Canadian Cascade Arc

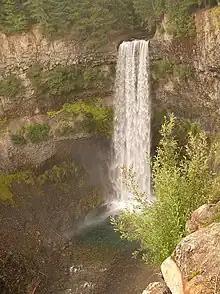
Brandywine Falls and columnar-jointed basalt lava flows

At least two sequences of basaltic andesite lava flows are deposited south of Tricouni Peak. One of these sequences, known as Tricouni Southwest, creates a cliff on the eastern side of a north–south trending channel with a depth of adjacent to the High Falls Creek mouth. The eastern flank of the lava flow, outside the High Falls Creek channel, has a more constant structure. Several fine-scale columnar joints and the overall structure of the lava flow suggest that its western portion, along the length of the channel, ponded against glacial ice. Near its southern unit, lava oozed into cracks in the glacial ice. This has been identified by the existence of spire-like cooling formations, although many of these edifices have been destroyed by erosional processes. Other features that indicate the lava ponded against glacial ice include its unusually thick structure and its steep cliffs. Therefore, the Tricouni Southwest lava flow was erupted about 10,000 years ago when the regional Fraser Glaciation was retreating. The explanation for the western portion displaying ice-contact features while the eastern portion does not is likely because its western flank lies in a north–south trending channel, which would have been able to maintain smaller amounts of solar heat than its unsheltered eastern flank. As a result, the western portion of the lava flow records glaciation during a period when the eastern slopes were free from glacial ice. Tricouni Southeast, the other volcanic sequence south of Tricouni Peak, consists of at least four andesite or dacite lava flows that outcrop as several small cliffs and bluffs on extensively vegetated flanks. They reach thicknesses of and contain small amounts of hyaloclastite. The feeder of their origins has not been discovered but is likely located at the summit of the mound. These lavas form ice-marginal edifies, suggesting that every lava flow was erupted about 10,000 years ago when the vast Cordilleran Ice Sheet was retreating and remains of glacial ice were sparse.